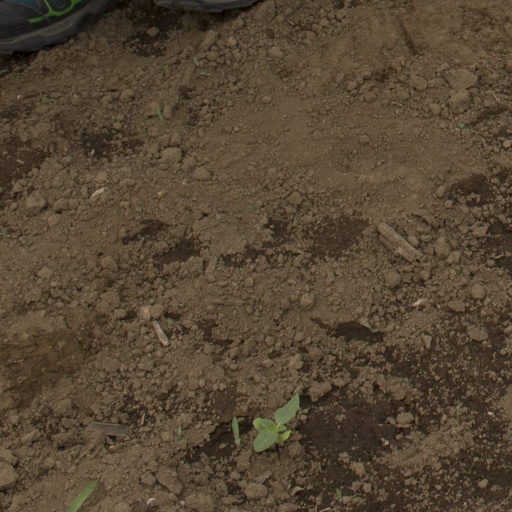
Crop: Jerusalem artichoke